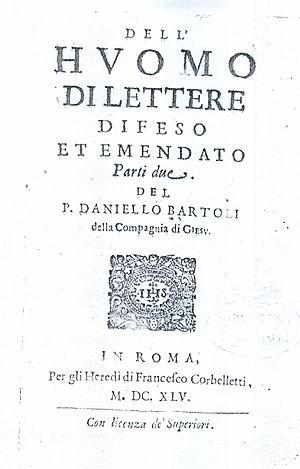
L'huomo di lettere difeso et emendato est une œuvre littéraire du jésuite italien Daniello Bartoli. Publiée à Rome en 1645 l’œuvre est un traité en deux parties sur la formation et l’éducation d’un « homme de lettres » au XVIIᵉ siècle. Bartoli y réunit du matériel glané alors qu’il était prédicateur et professeur de rhétorique. Le traité a un grand succès et est traduit rapidement dans toutes les langues européennes importantes.